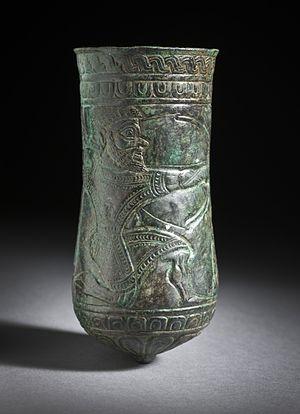
Mahabad est une ville de la province d'Azerbaïdjan occidental en Iran.